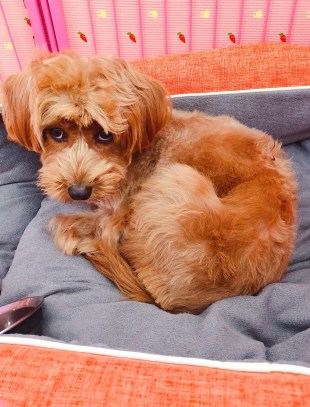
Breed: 7449-n000128-teddy